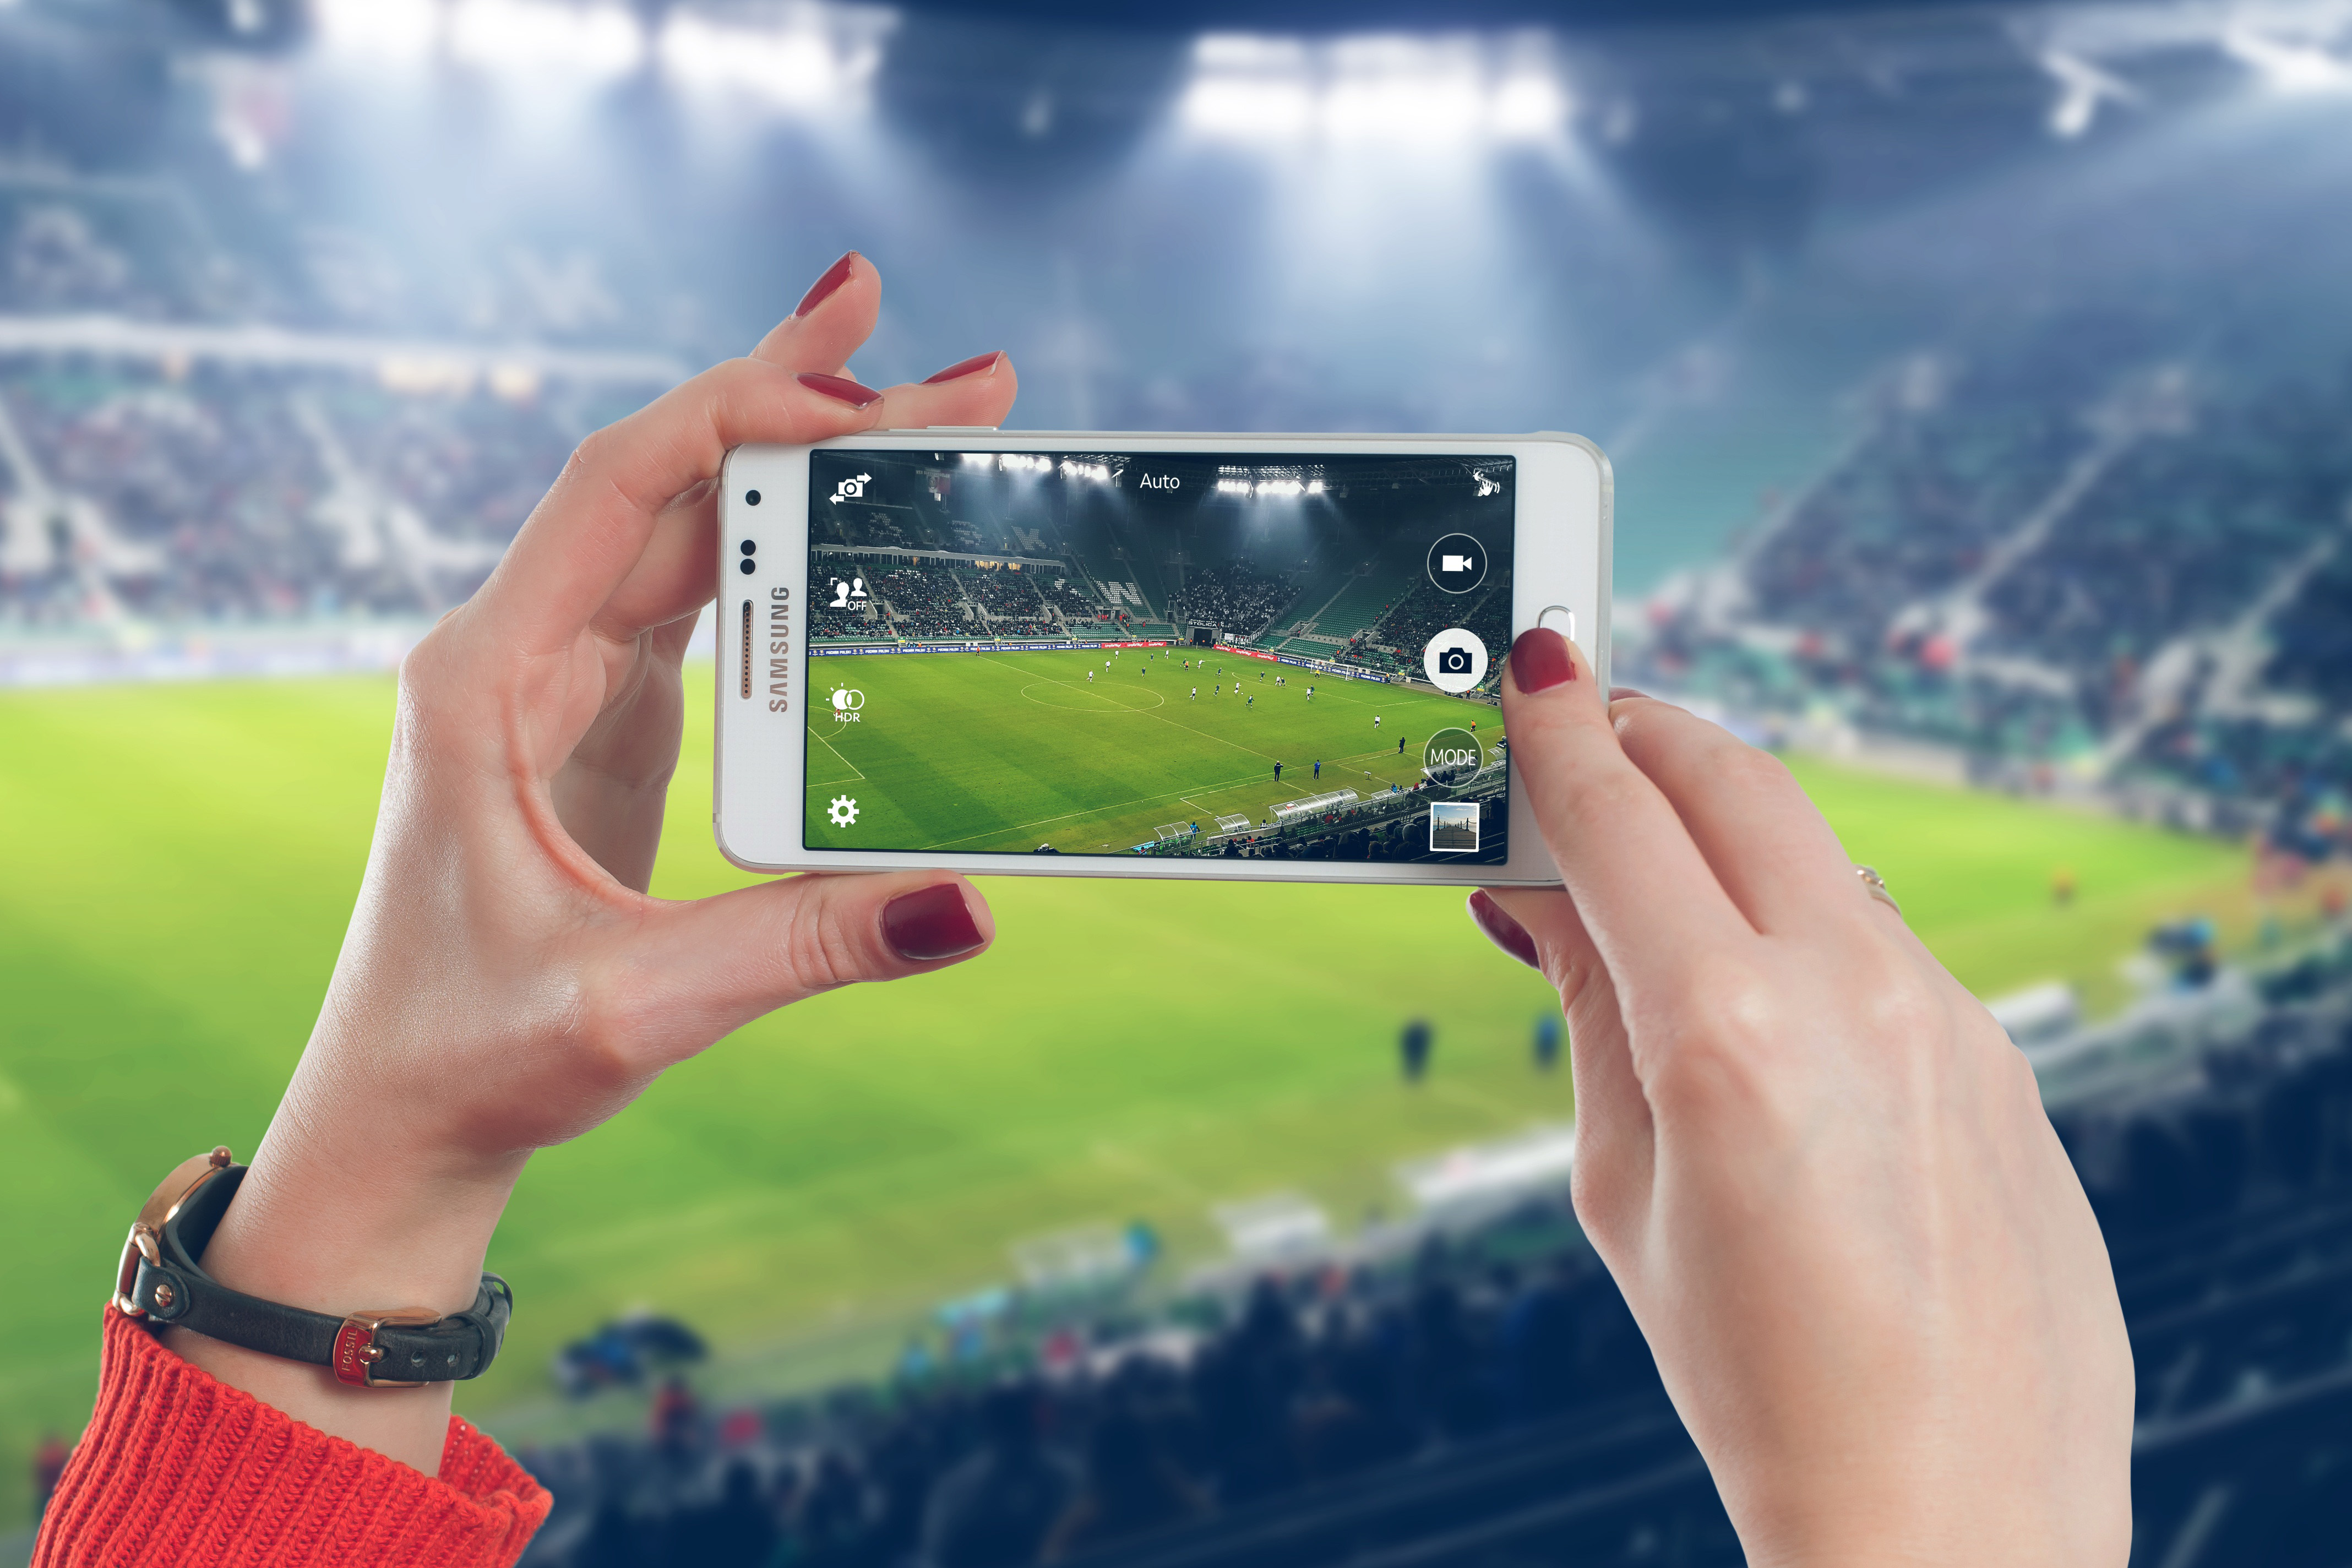
gadget, technology, electronic device, hand, sky, smartphone, finger, communication device, gesture, sport venue, portable communications device, stadium, mobile phone, photography, display device, thumb, screenshot, advertising, tourism, multimedia